No. 6 Squadron RAF

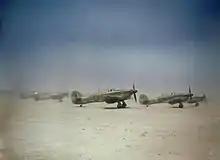
Several Hawker Hurricane Mk.IID of No. 6 Squadron departing Gabès Airfield in Tunisia for a tank-busting raid on 6 April 1943

The squadron continued at RAF Coltishall in its non-nuclear role until Coltishall closed on 1 April 2006, and the squadron moved to RAF Coningsby. The squadron's aircraft were deployed to the Gulf as part of Operation Granby (Gulf War), for which it received battle honours, and later as part of the Northern No-Fly-Zone. The squadron deployed to Gioia del Colle Air Base in Italy for operations over Bosnia as part of Operation Deny Flight from April 1993.